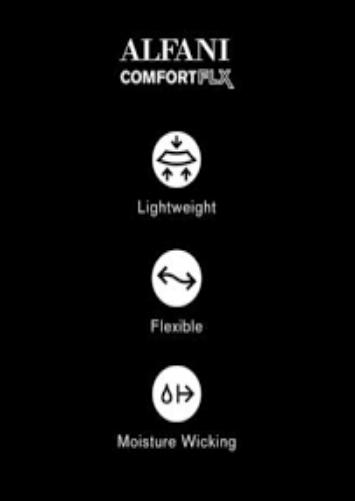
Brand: Alfani
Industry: Clothes